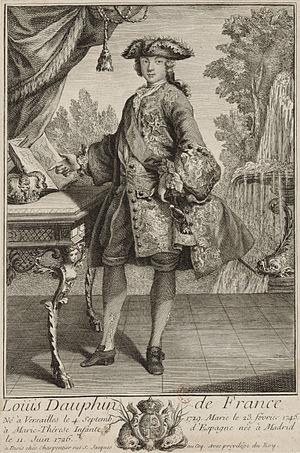
La Fête musicale donnée par le cardinal de La Rochefoucauld pour le mariage du Dauphin est un tableau de Giovanni Paolo Panini peint en 1747 et conservé au Musée du Louvre sous le numéro d'inventaire INV 414.